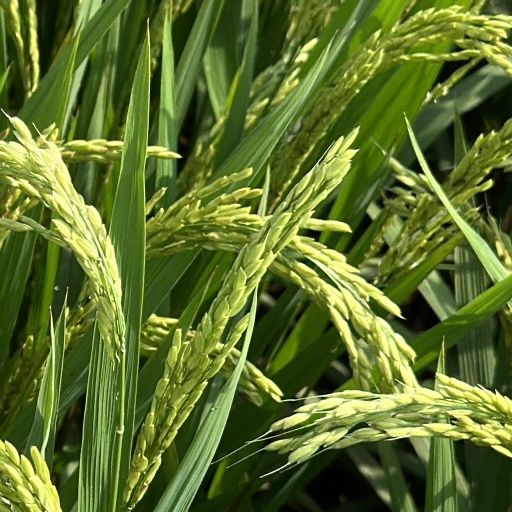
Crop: rice